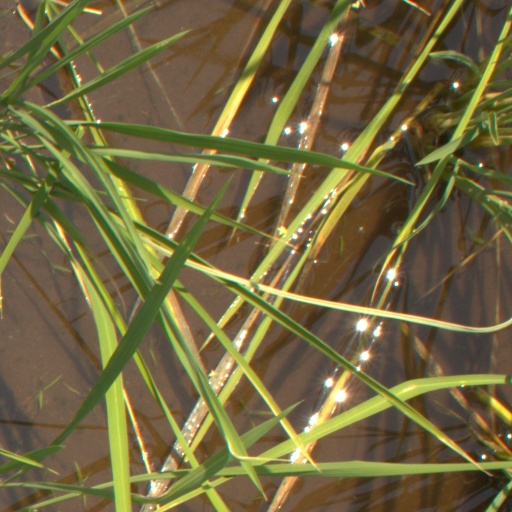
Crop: rice